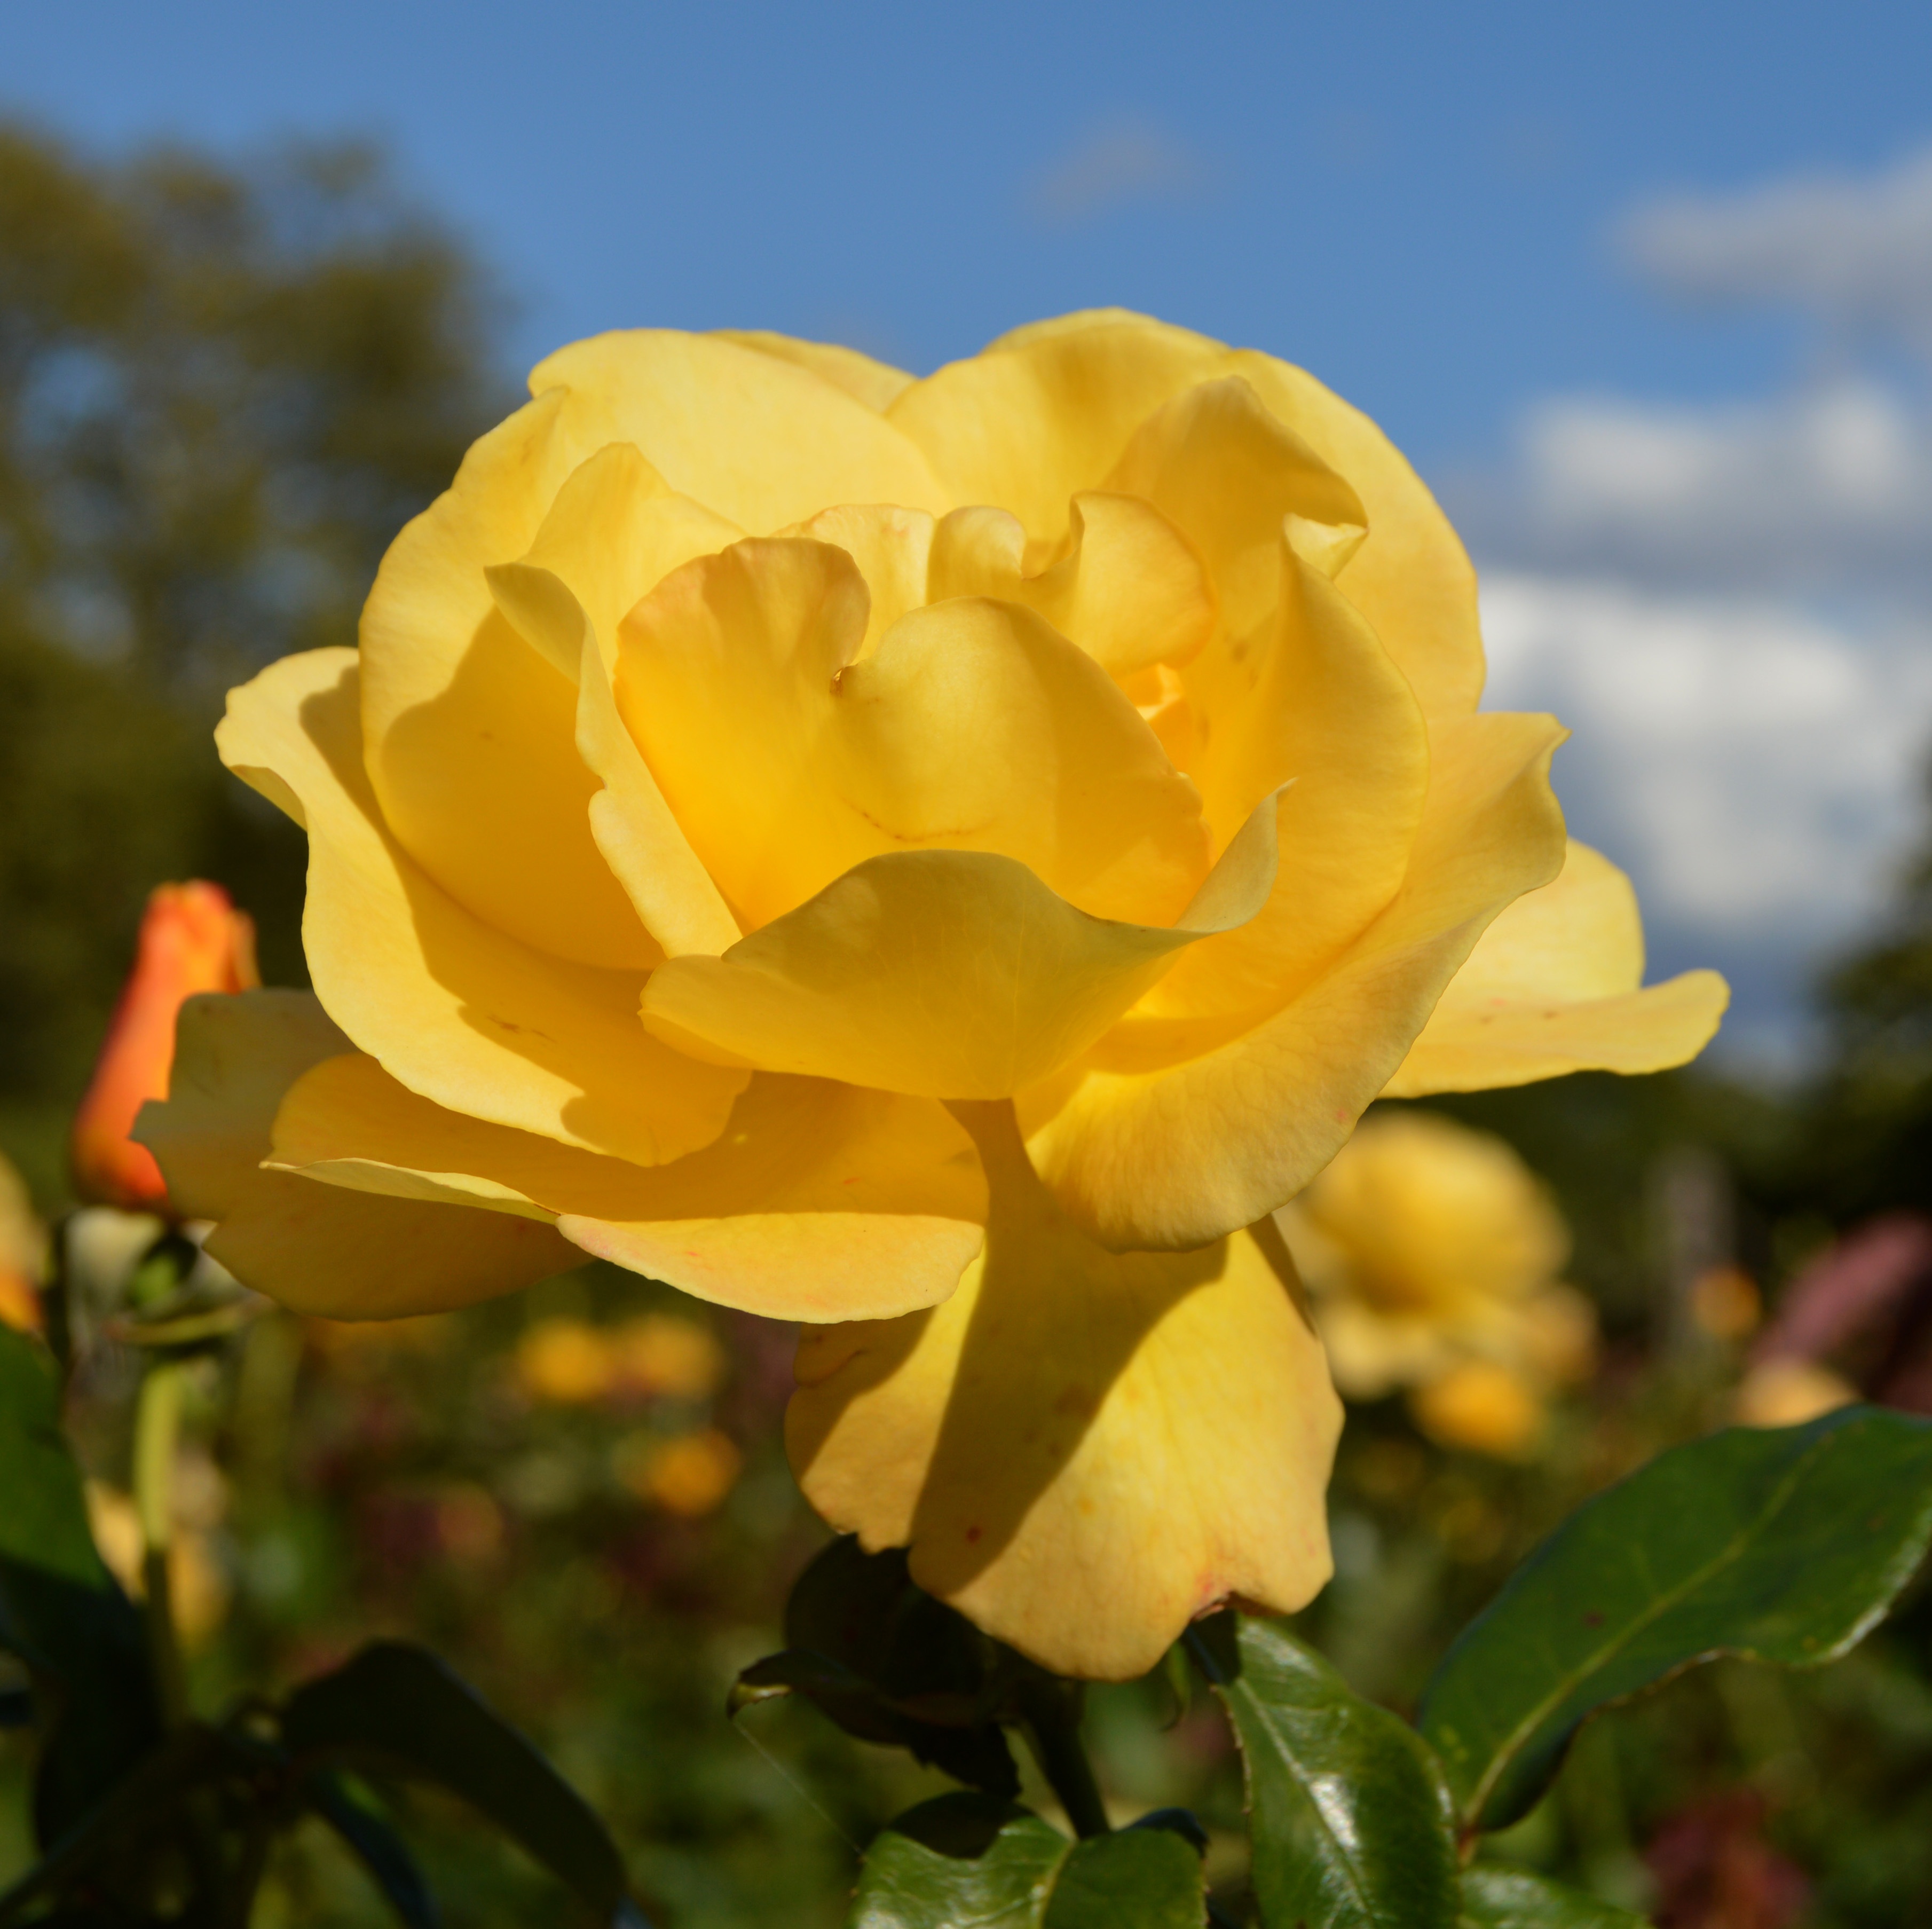
blossom, plant, flower, petal, floral, rose, yellow, flora, floribunda, macro photography, flowering plant, garden roses, rose family, land plant, austrian briar